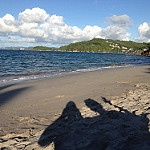
Scene: Outdoor